Evil

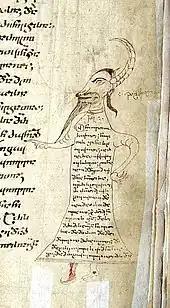

Evil, as a concept, is usually defined as profoundly immoral behavior, and it is related to acts that cause unnecessary pain and suffering to others.